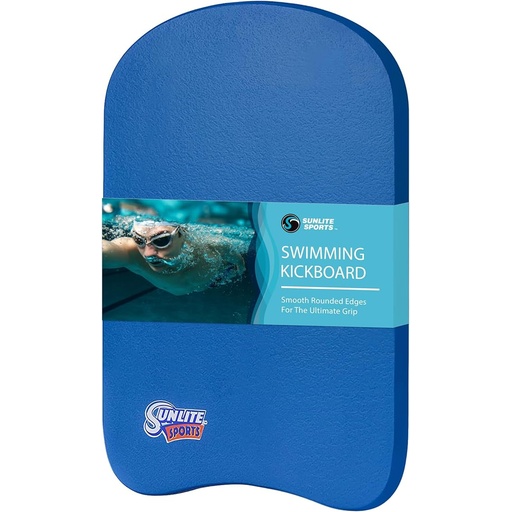
Sunlite Sports Swimming Kickboard - One Size Fits All - A Great Training Aid for Children and Adults
About This [HIGH-QUALITY MATERIAL]: Made of premium EVA compressed foam, the Sunlite Sports Swimming Kickboard is built with remarkable durability that is long-lasting. Play wholeheartedly using our kickboard without any worries. [BEGINNER FRIENDLY]: The Sunlite Sports Swimming Kickboard was created with beginners in mind. It provides you a safe and fun way to move around in water and get in shape. [TRAINING AID]: Our kickboard is the perfect swimming training prop for anyone - whether it be children learning how to swim or even if you just want to have fun in the water. Since this kickboard immobilizes your arms, using this will help you focus on your kicking technique - making you a better overall swimmer. [ASSORTED COLOR VARIATIONS]: We offer Dark Blue, Light Blue, Orange, Green, Pink, Red and Yellow. Choose the one that suits your personality and taste! [MULTIPLE SIZES]: Choose the size that fits you best! We offer Adult and Junior sizes, perfect for parents and children to swim together. Overview Size : Multiple Sizes Color : 6.1) Premium Blue with Streamline Edge Brand : Sunlite Sports Material : Ethylene Vinyl Acetate Foam Product Dimensions : 18"L x 11"W Item Weight : 10.86 Ounces Age Range (Description) : Child; Adult Global Trade Identification Number : 00813629028603 UPC : 813629028603 Manufacturer : Sunlite Sports
Brand: SunliteSports
Category: Sporting Goods > Outdoor Recreation > Boating & Water Sports > Swimming > Kickboards